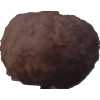
Label: orange_peeled